Reverend Billy and the Church of Stop Shopping

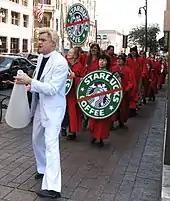
The Reverend Billy leading an anti-Starbucks protest in Austin, Texas in 2007

The Church of Stop Shopping staged a series of actions across the country from 2002 to 2008, protesting against what they call Starbucks company's enactment of "fake bohemia." Reverend Billy and the singers tried to "exorcise the demon of cookie-cutter capitalism" from its cash registers, by laying hands on the register, weeping, and harmonizing.